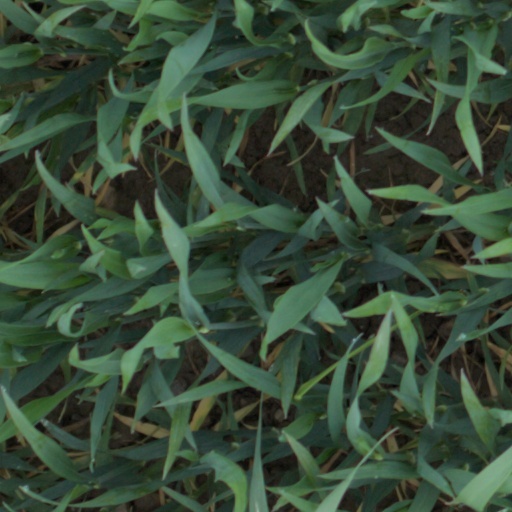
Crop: wheat